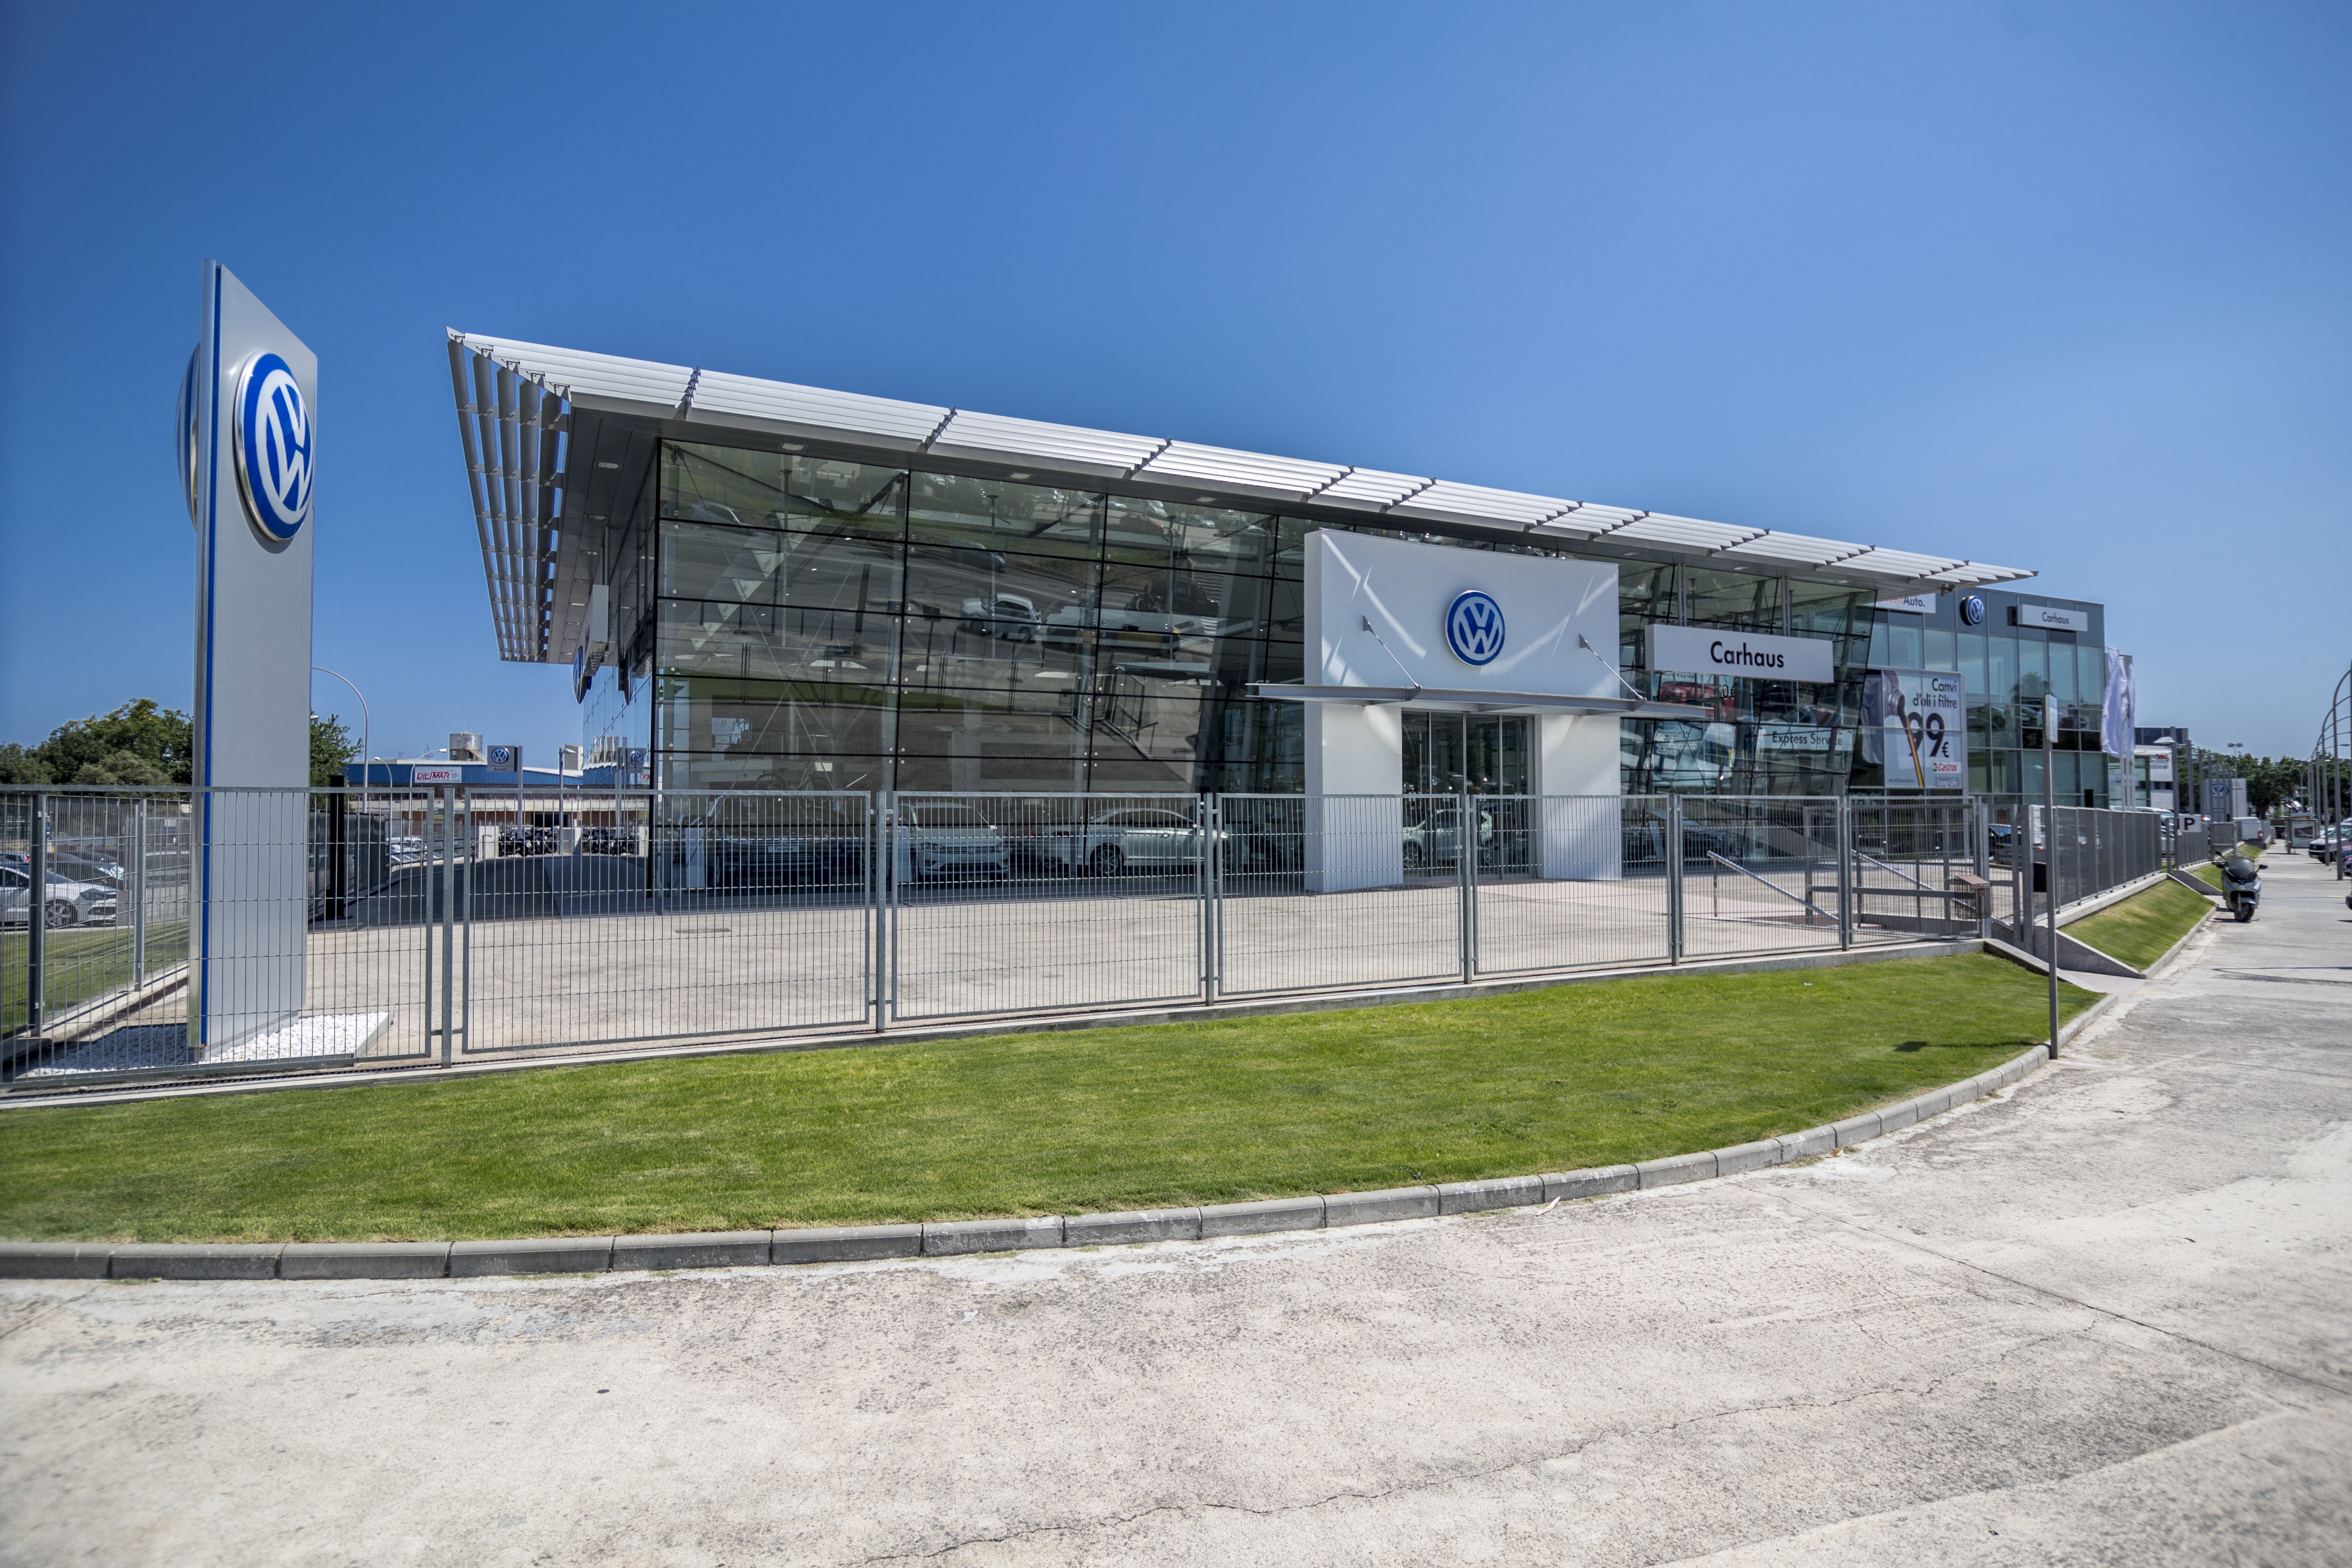
lighthouse, architecture, structure, interior, volkswagen, building, facade, business, stadium, arena, design, cars, headquarters, real estate, sport venue, leisure centre, concessionaire